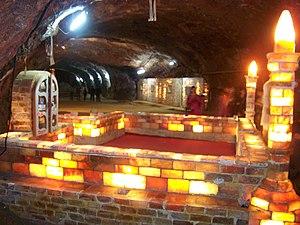
La mine de sel de Khewra est la plus importante source de sel gemme du Pakistan au début du XXIᵉ siècle, produisant en moyenne plus de 350 000 tonnes par an. Elle est située à Khewra dans le Pendjab pakistanais.